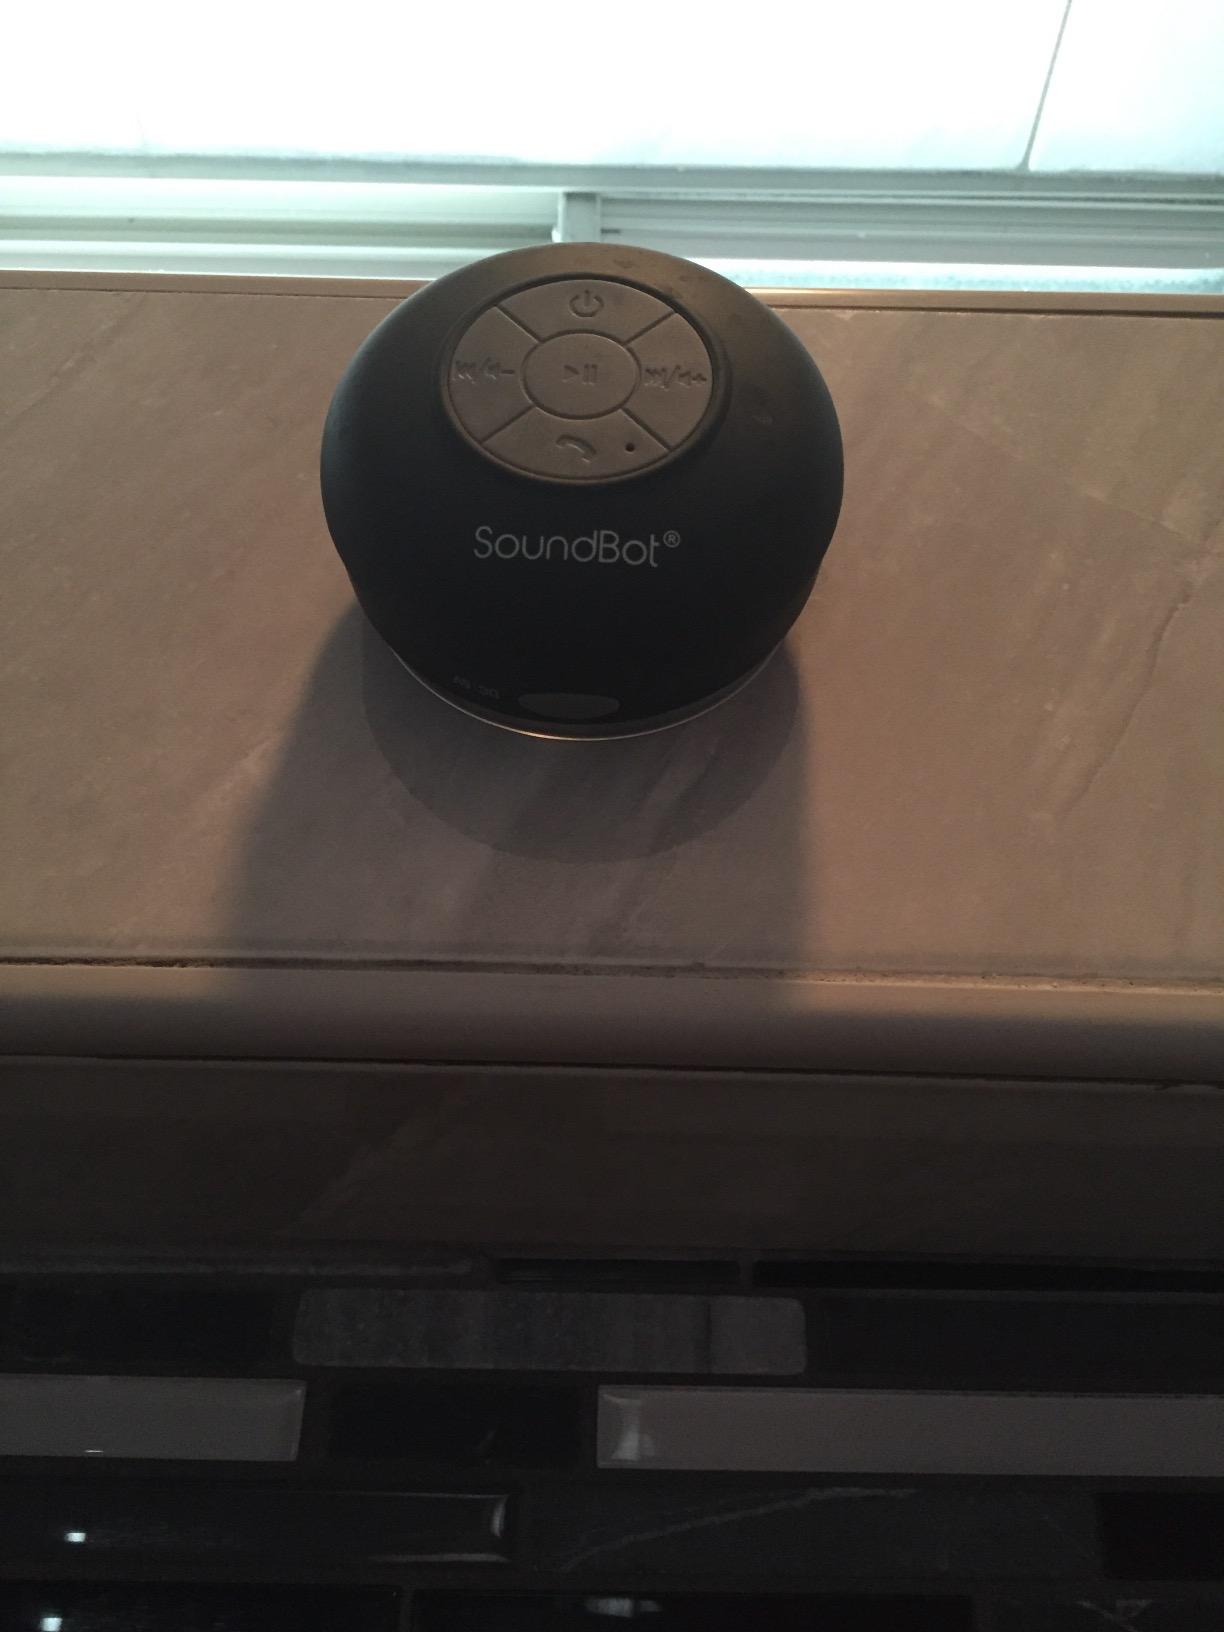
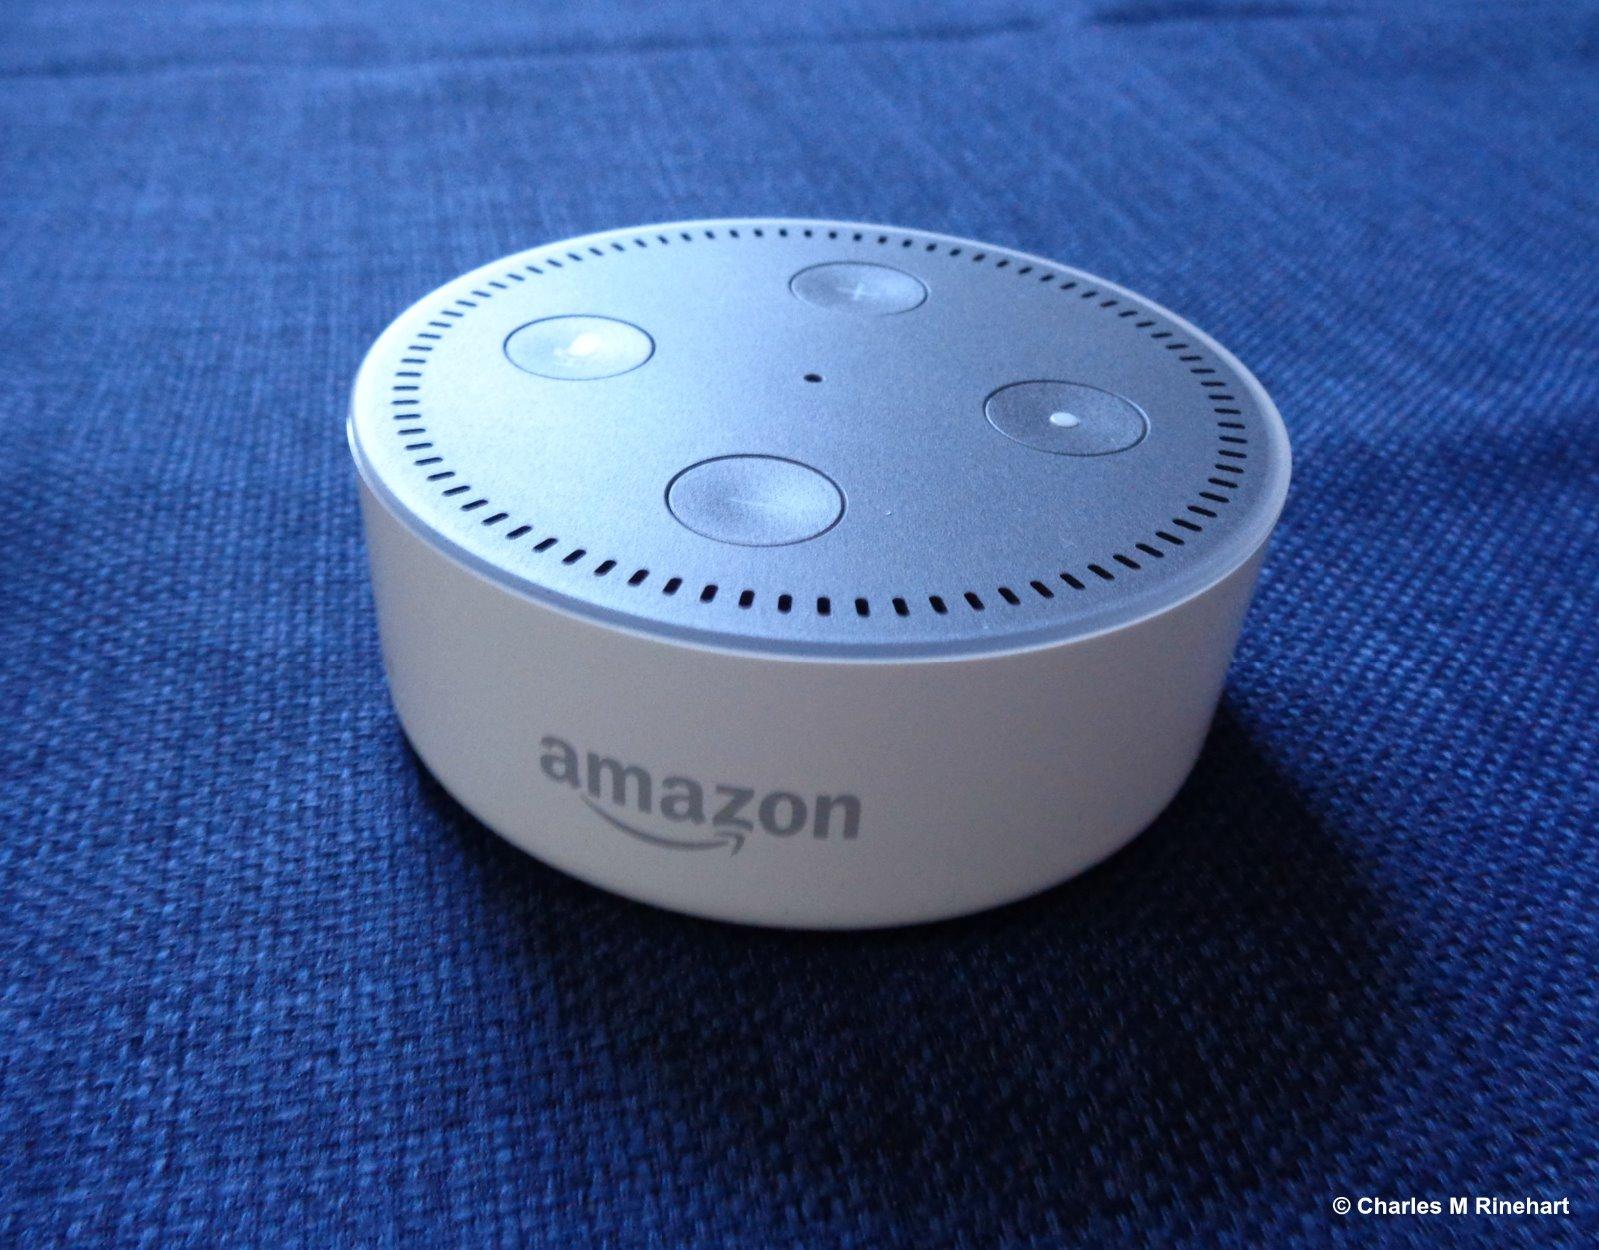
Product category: speaker
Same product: no